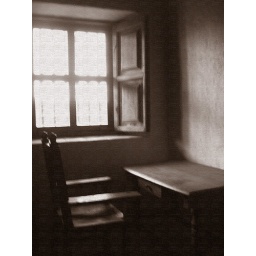
A desk and window shot taken in a Bolivian Church.